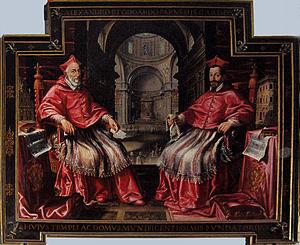
""Les Cardinaux Alessandro et Odoardo Farnese"""
Édouard Farnèse est un ecclésiastique italien.